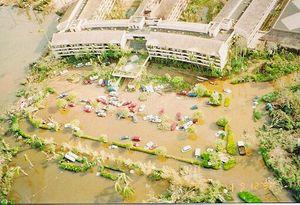
L’ouragan Iniki est le plus puissant ouragan connu ayant jamais touché l’état américain de Hawaï. S'étant formé le 5 septembre 1992 durant la longue période d’El Niño de 1991 à 1994, cet ouragan fut l'un des sept ouragans du Pacifique central en 1992.